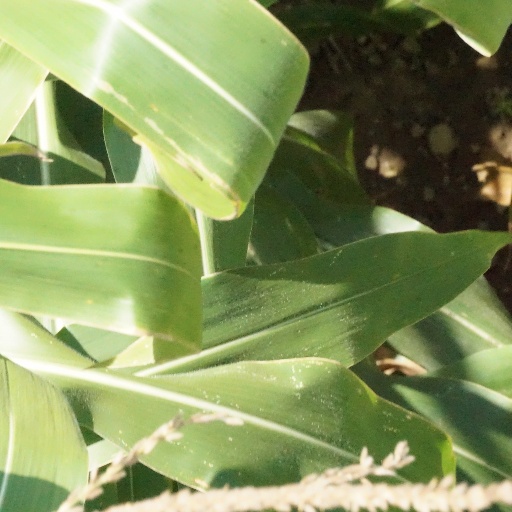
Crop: maize; corn